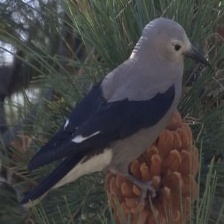
Species: CLARKS NUTCRACKER
Scientific name: NUCIFRAGA COLUMBIANA
ImageNet parent category: jay